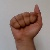
The image shows a hand gesture representing the letter 'A' in Indian Sign Language.